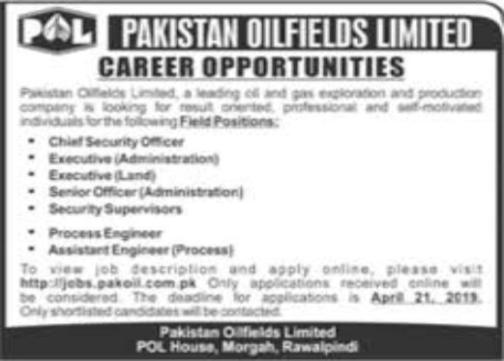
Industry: Transportation